David Hall (runner)

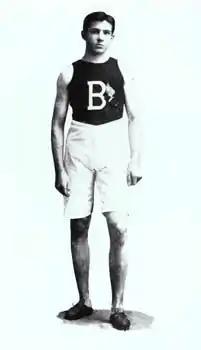

David Connolly Hall (May 1, 1875 – May 27, 1972) was an American track athlete, track and basketball coach, and university professor. He served as the head basketball coach at University of Oklahoma from 1907 to 1908 and at University of Washington from 1908 to 1910.